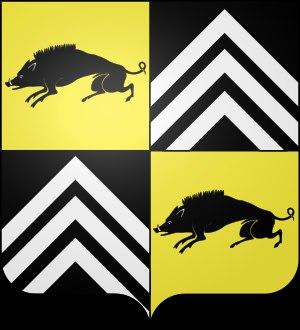
La famille van de Werve fait partie de la noblesse belge. Elle est l'une des plus vieilles familles encore existantes de la noblesse anversoise.